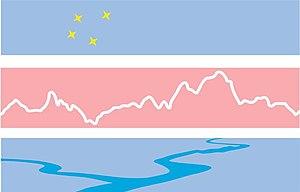
El Chaltén est un village situé dans le département de Lago Argentino de la province de Santa Cruz au sud de l'Argentine, en Patagonie.
Cet article décrit une liste de drapeaux représentant la Croix du Sud sur leur dessin.